Cho Tong-yun

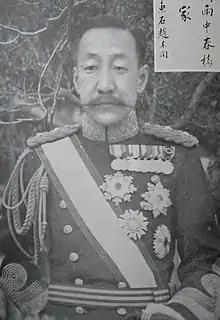
Cho in Imperial Japanese Army dress uniform

Cho Tong-yun (1871–1923) was a general of the Imperial Korean Army and later the Imperial Japanese Army. He was one of the Korean collaborators with Imperial Japan.